Fountain of Youth

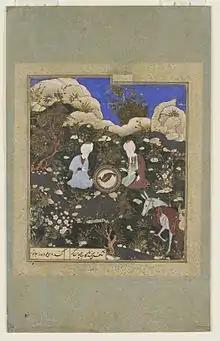
Persian miniature depicting Khidr and Alexander watching the Water of Life revive a salted fish

A story of the "Water of Life" appears in the Eastern versions of the Alexander romance, which describes Alexander the Great and his servant crossing the Land of Darkness to find the restorative spring. The servant in that story is in turn derived from Middle Eastern legends of Al-Khidr, a sage who appears also in the Qur'an. Arabic and Aljamiado versions of the "Alexander Romance" were very popular in Spain during and after the period of Moorish rule, and would have been known to the explorers who journeyed to America. These earlier accounts inspired the popular medieval fantasy "The Travels of Sir John Mandeville", which also mentions the Fountain of Youth as located at the foot of a mountain outside Polombe (modern Kollam) in India. Due to the influence of these tales, the Fountain of Youth legend was popular in courtly Gothic art, appearing for example on the ivory Casket with Scenes of Romances (Walters 71264) and several ivory mirror-cases, and remained popular through the European Age of Exploration.